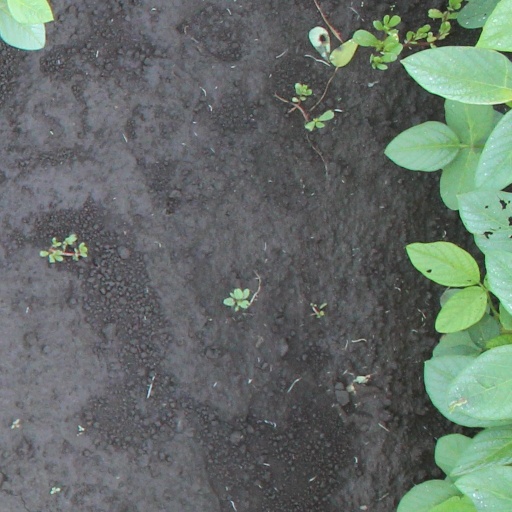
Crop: soybean